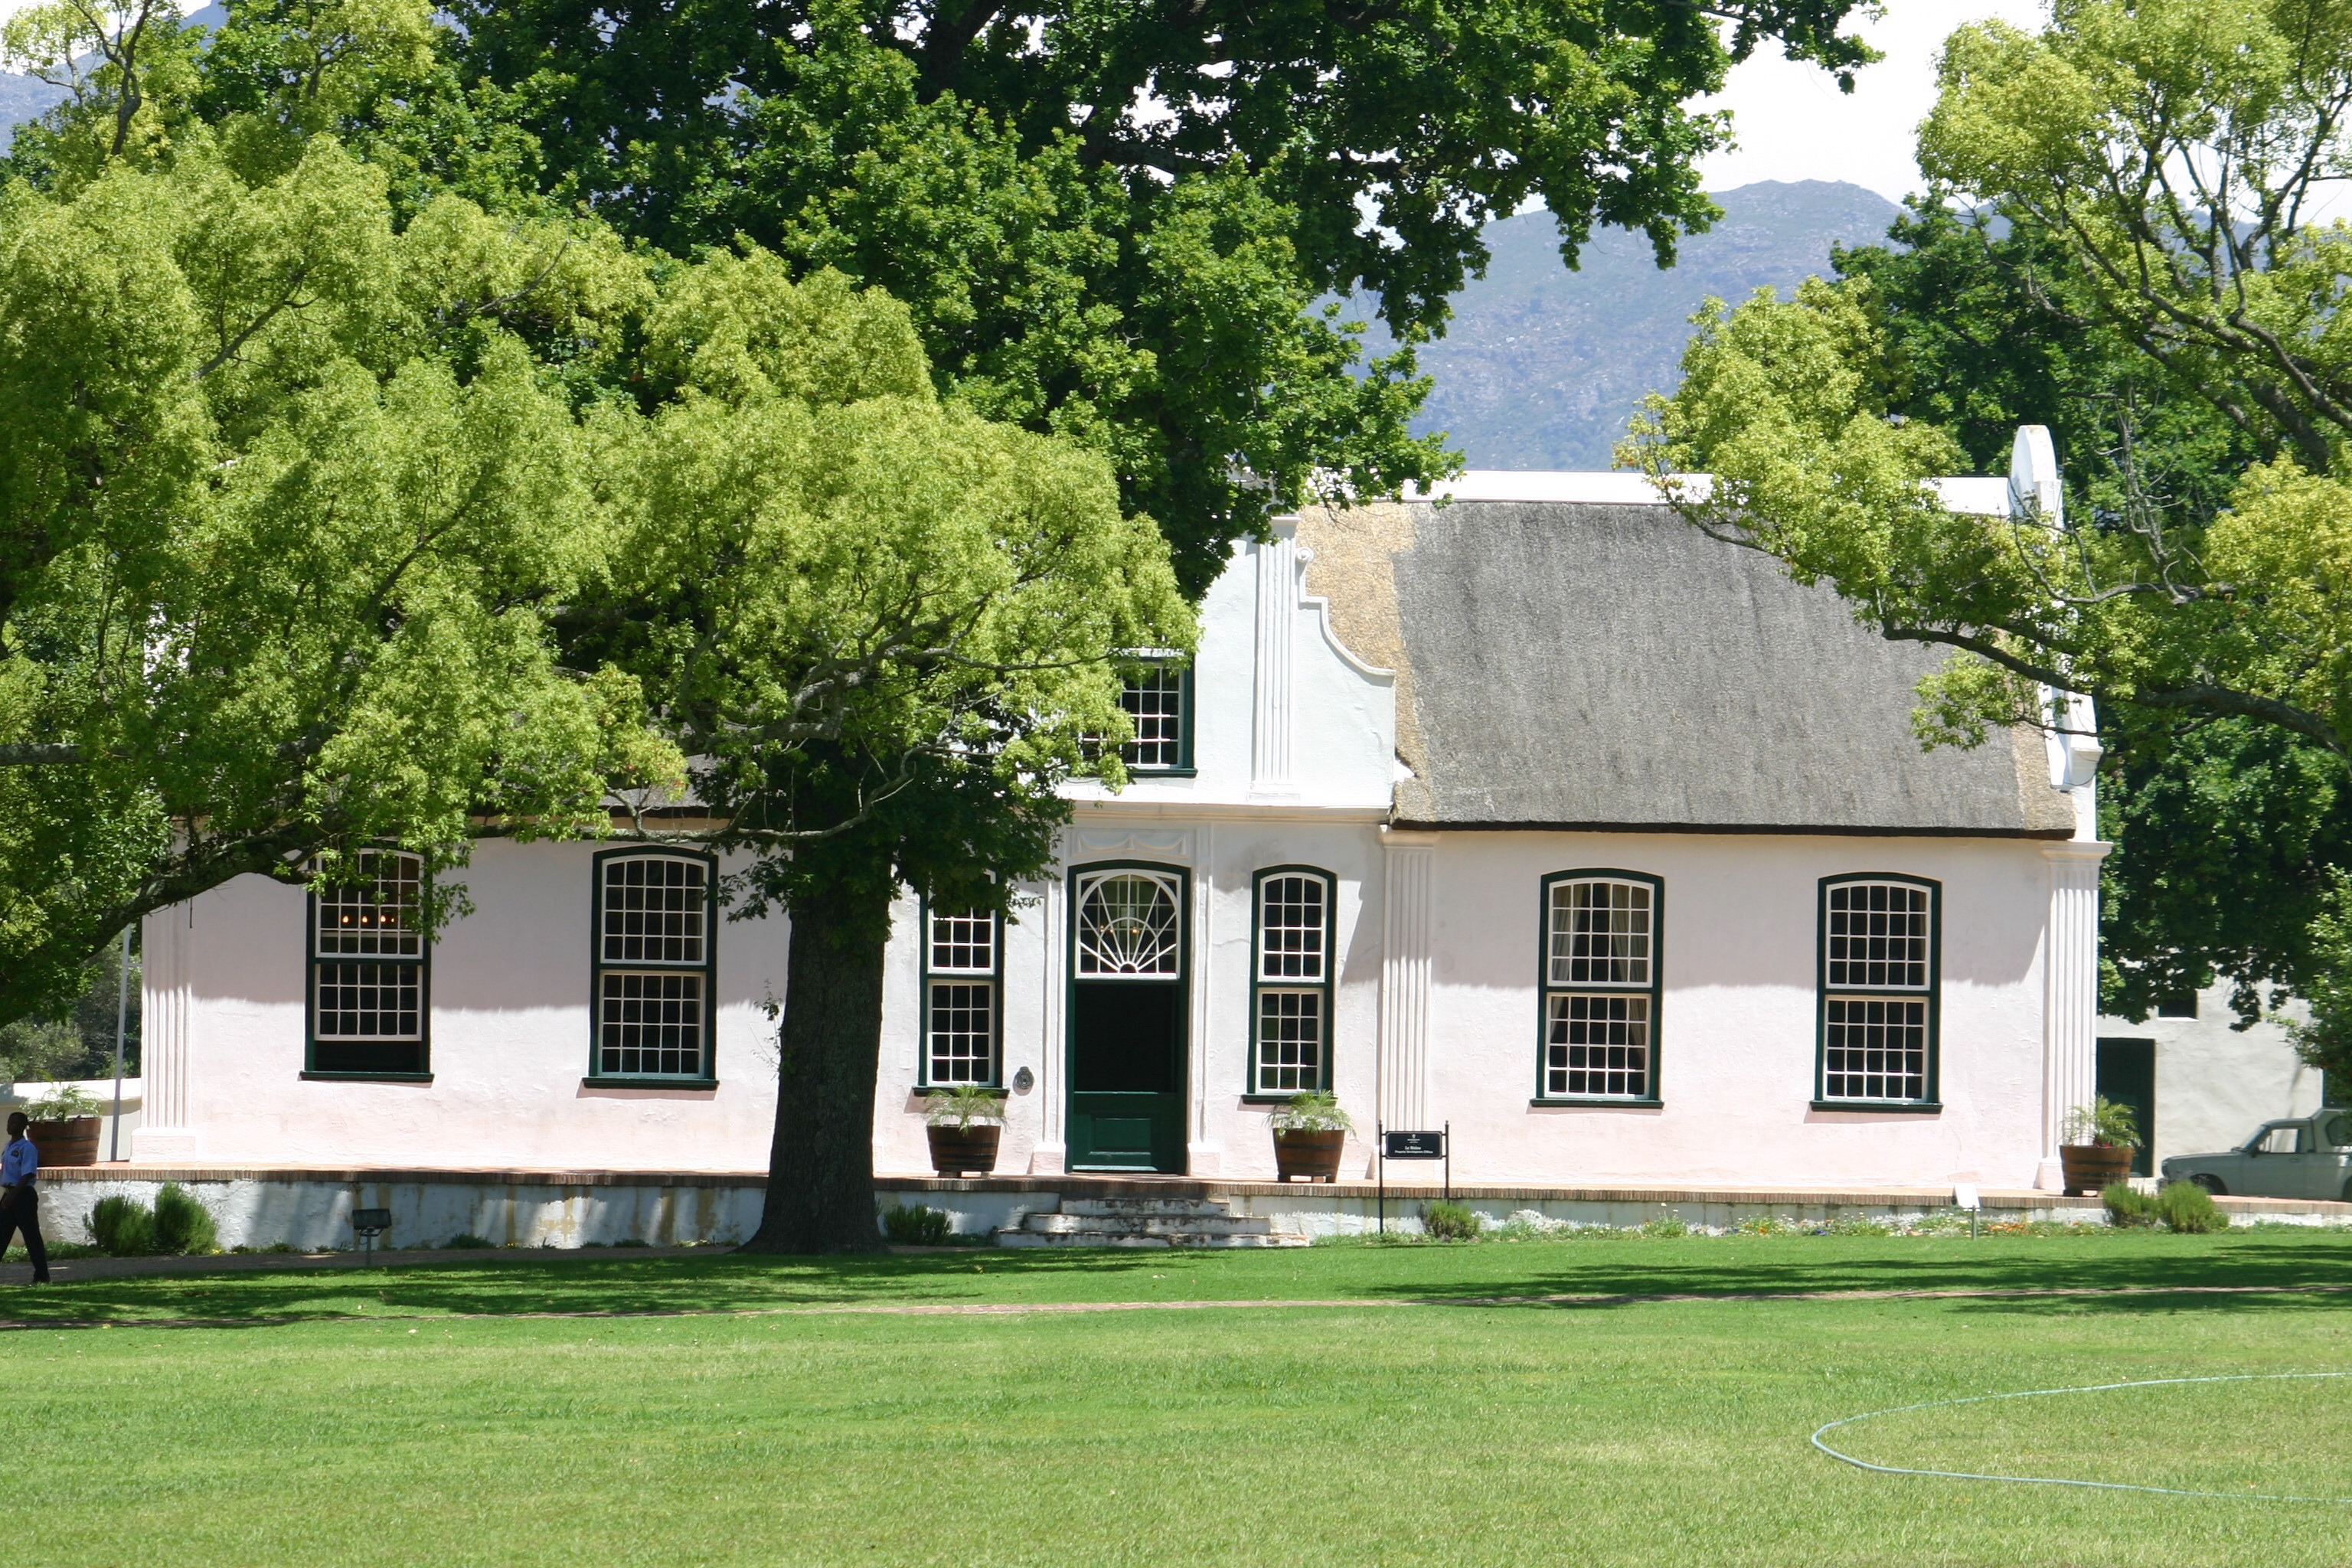
architecture, wine, lawn, villa, mansion, house, building, home, cottage, backyard, facade, property, farmhouse, pavilion, estate, yard, south africa, manor house, residential area